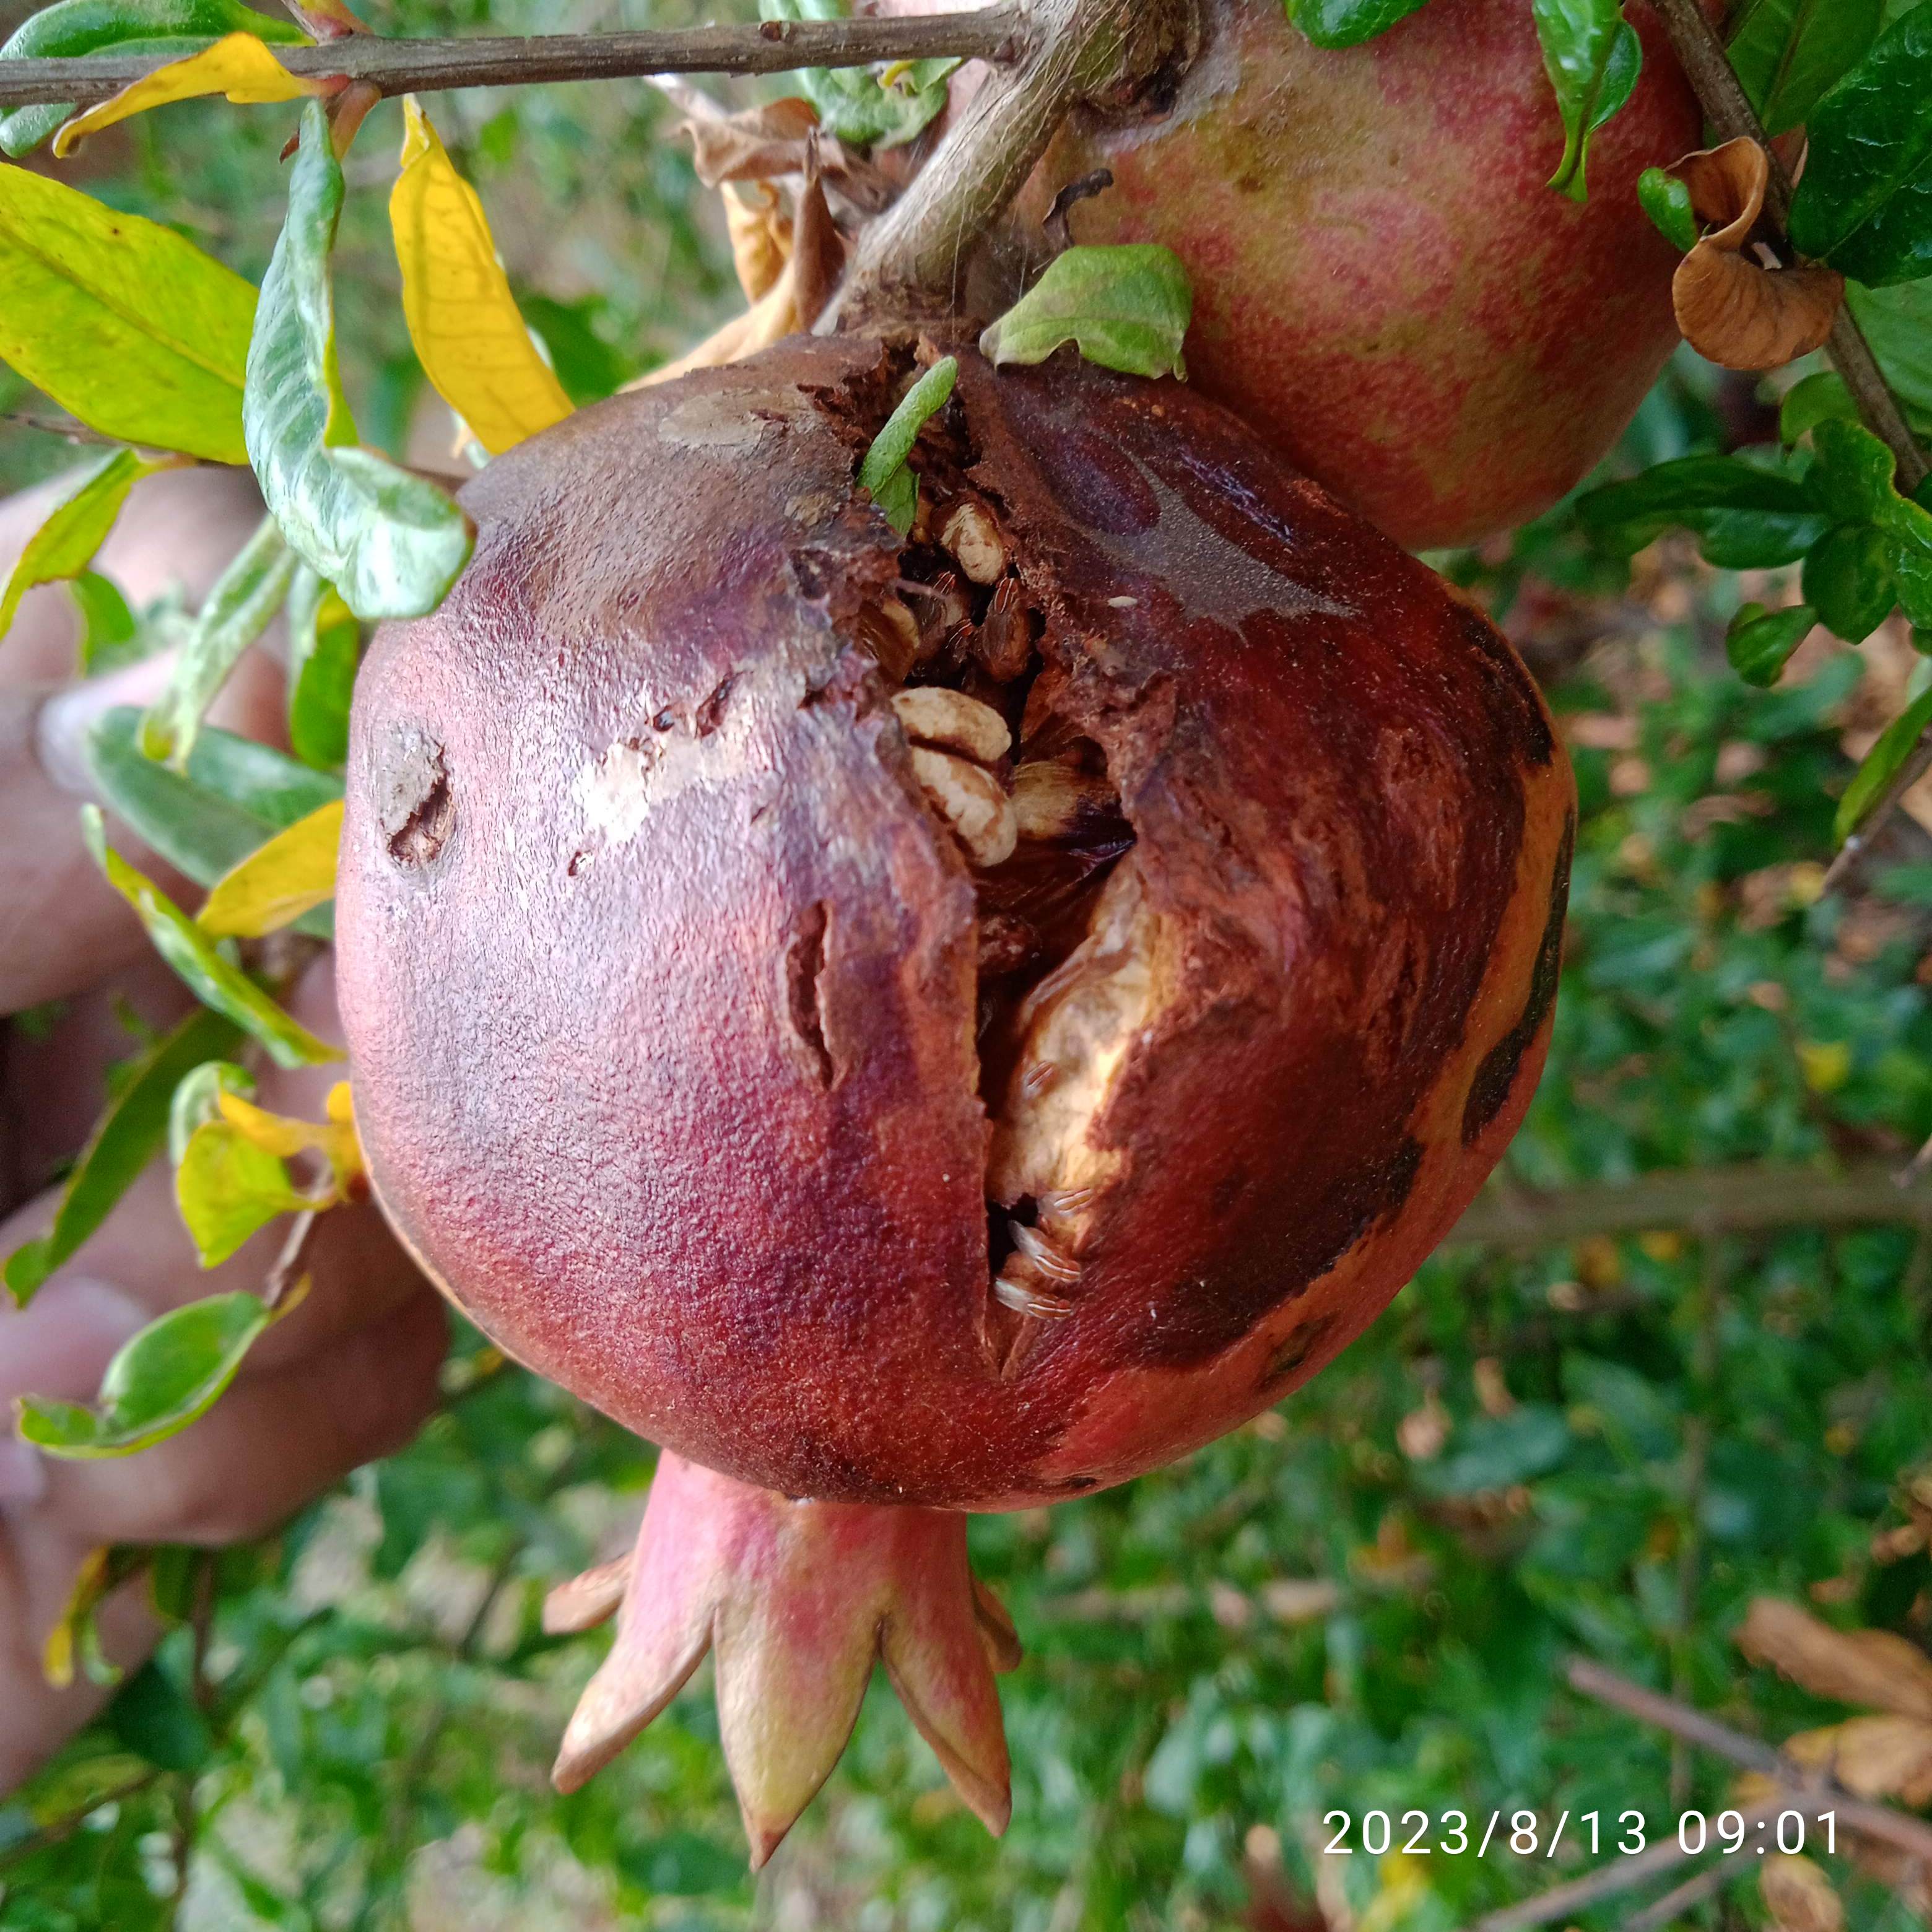
Label: Bacterial_Blight